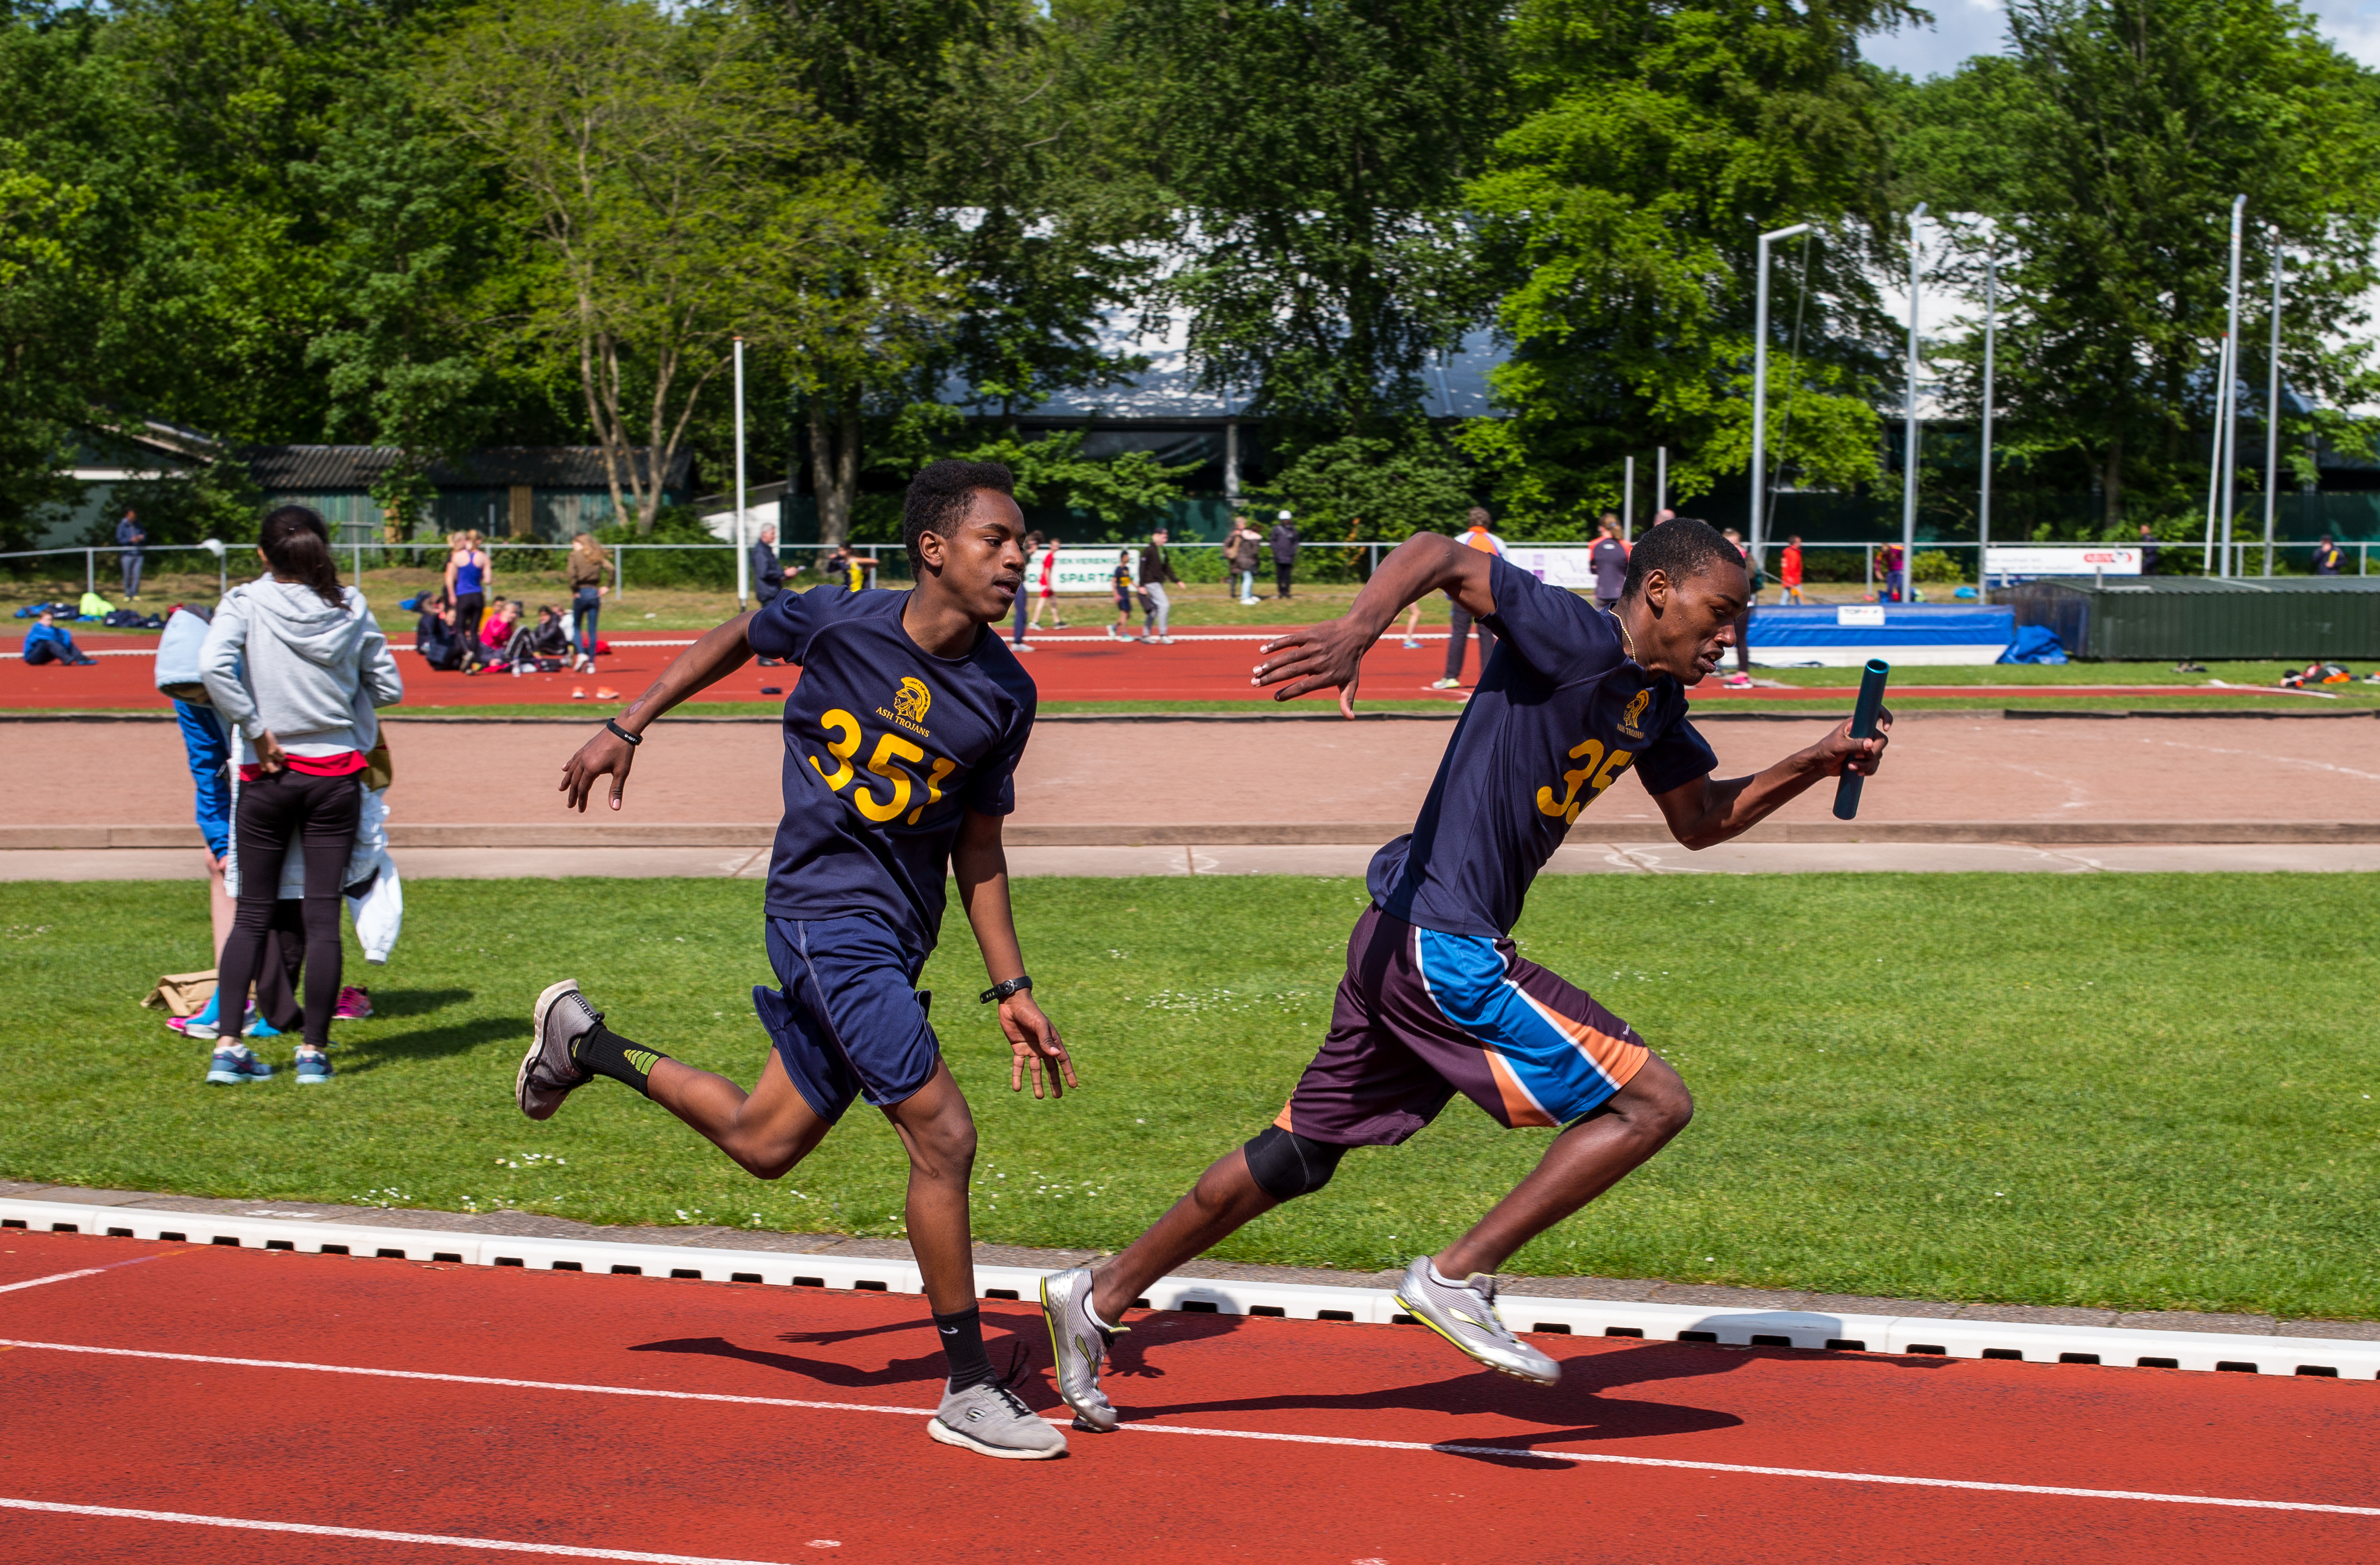
jumping, sports, athletics, sprint, physical exercise, human action, track and field athletics, shot put